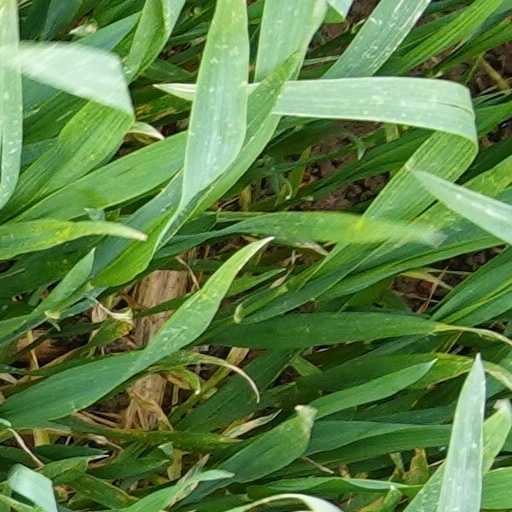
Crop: wheat